WBTG (AM)

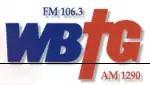
Former logo

On August 12, 2008, WBTG received permission from the FCC to retransmit its programming on 94.3 FM via a broadcast translator. In his application for special temporary authority, Paul Slatton cited a desire to "serve the Shoals area better at night" when the station is forced to lower its broadcast power from 1000 watts to just 79 watts and that this authority "would only be until the Commission starts receiving applications for licenses to do this same thing." The FCC approved such a measure the following year.